Fernando Pérez de Traba

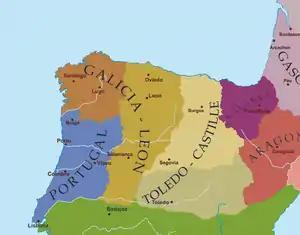
In the 1120s Fernán's power extended over almost all of Galicia and Portugal. His influence helped effect the division (1157) between Galicia and León on one side and Castile and Toledo on the other. Fernán's activities extended as far east as Navarre, where he made war alongside Alfonso VII, and far to the south of the border, where he engaged in the "Reconquista".

In Galicia, Fernán rivalled for influence the archbishop Diego Gelmirez, with whom he kept an uneasy truce. Originally, the archbishop and Fernán had been on good terms. At the time of the Galician revolt (1116) he was acting as Diego's constable ("municeps"). In 1121, however, he had constructed a fortress at Raneta south of Santiago, a position threatening to the apostolic see. The archbishop promptly had it destroyed.He may have been incited by the queen, who was trying to separate Diego from the Trabas to prevent an alliance of regional powers in Galicia from defying the crown. Fernán also mediated between his elder brother Bermudo and the archbishop in 1121, resulting in Diego bestowing gifts on the Vermudo in return for the fortress of Faro, which he claimed belonged to the diocese. In 1134 the dispute with Diego flared up once more after Fernán imprisoned one of his knights and the archdeacon of Nendos, Pedro Crescónez, whose jurisdiction covered large parts of the Traba patrimony.